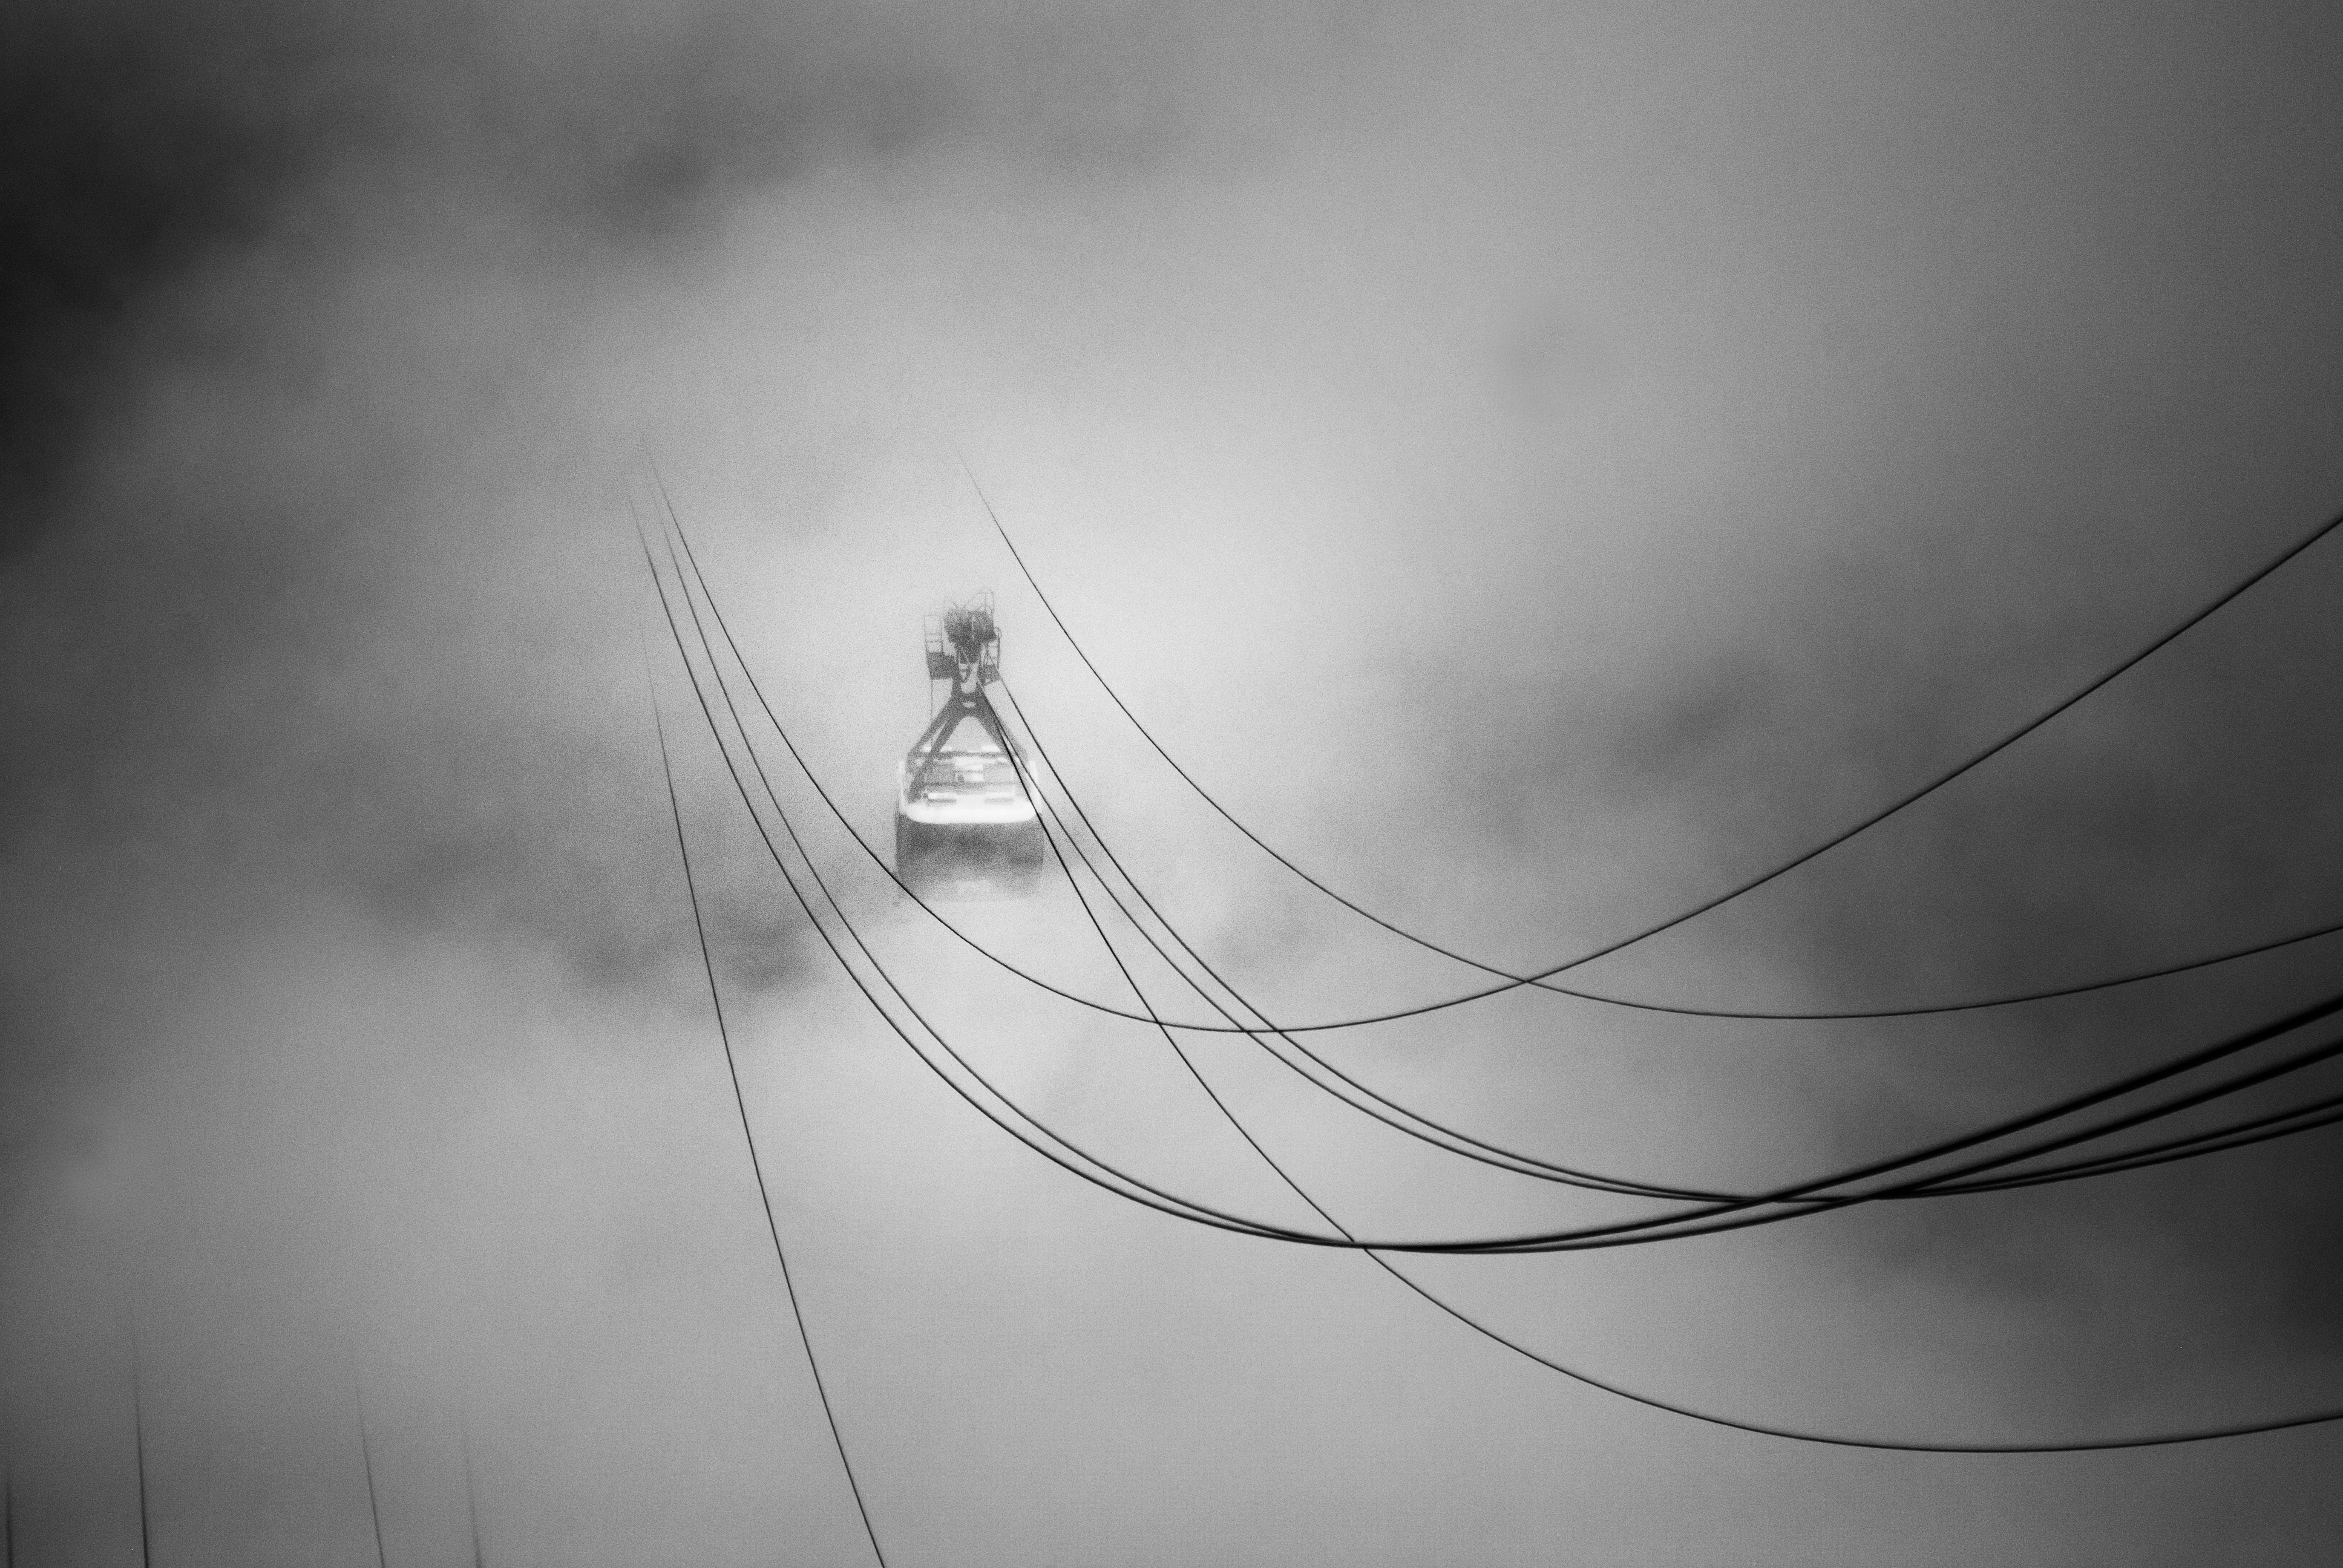
mountain, wing, light, cloud, black and white, fog, white, car, hill, wave, perspective, cable, transportation, transport, line, high, cabin, darkness, black, monochrome, circle, clouds, lift, drawing, symmetry, ropeway, ropes, shape, vanishing, cableway, monochrome photography, atmosphere of earth